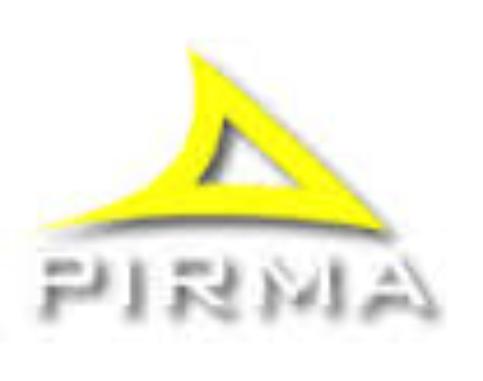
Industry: Clothes